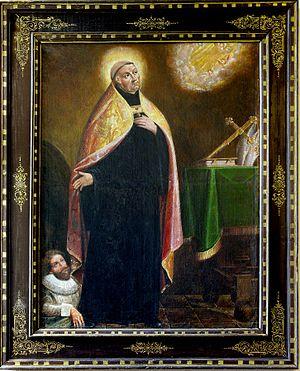
Lanfranc du Bec avec, à ses pieds, Béranger de Tours qui soutient que la présence du Christ dans l'Eucharistie est purement symbolique et à qui Lanfranc s'est opposé violemment.
L’abbaye Notre-Dame du Bec est une abbaye catholique bénédictine faisant aujourd'hui partie de la congrégation de Sainte-Marie du Mont-Olivet et située au Bec-Hellouin, près de Brionne, dans le département de l’Eure, en Normandie. Elle a été fondée en 1034 par Herluin, ou Helloin, d'où son nom, chevalier du comte Gilbert de Brionne.
Lanfranc, également appelé Lanfranc du Bec, Lanfranc de Cantorbéry ou Lanfranc de Pavie, est un théologien et réformateur de l'Église d'Angleterre, nommé archevêque de Cantorbéry de 1070 à sa mort. Il naît vers 1010 dans la région de Pavie et meurt le 28 mai 1089 à Cantorbéry. Il est bienheureux pour l'Église catholique romaine, et fêté le 28 mai.